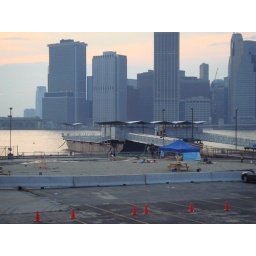
this barge actually houses a large swimming pool for use by the residents of bklyn.